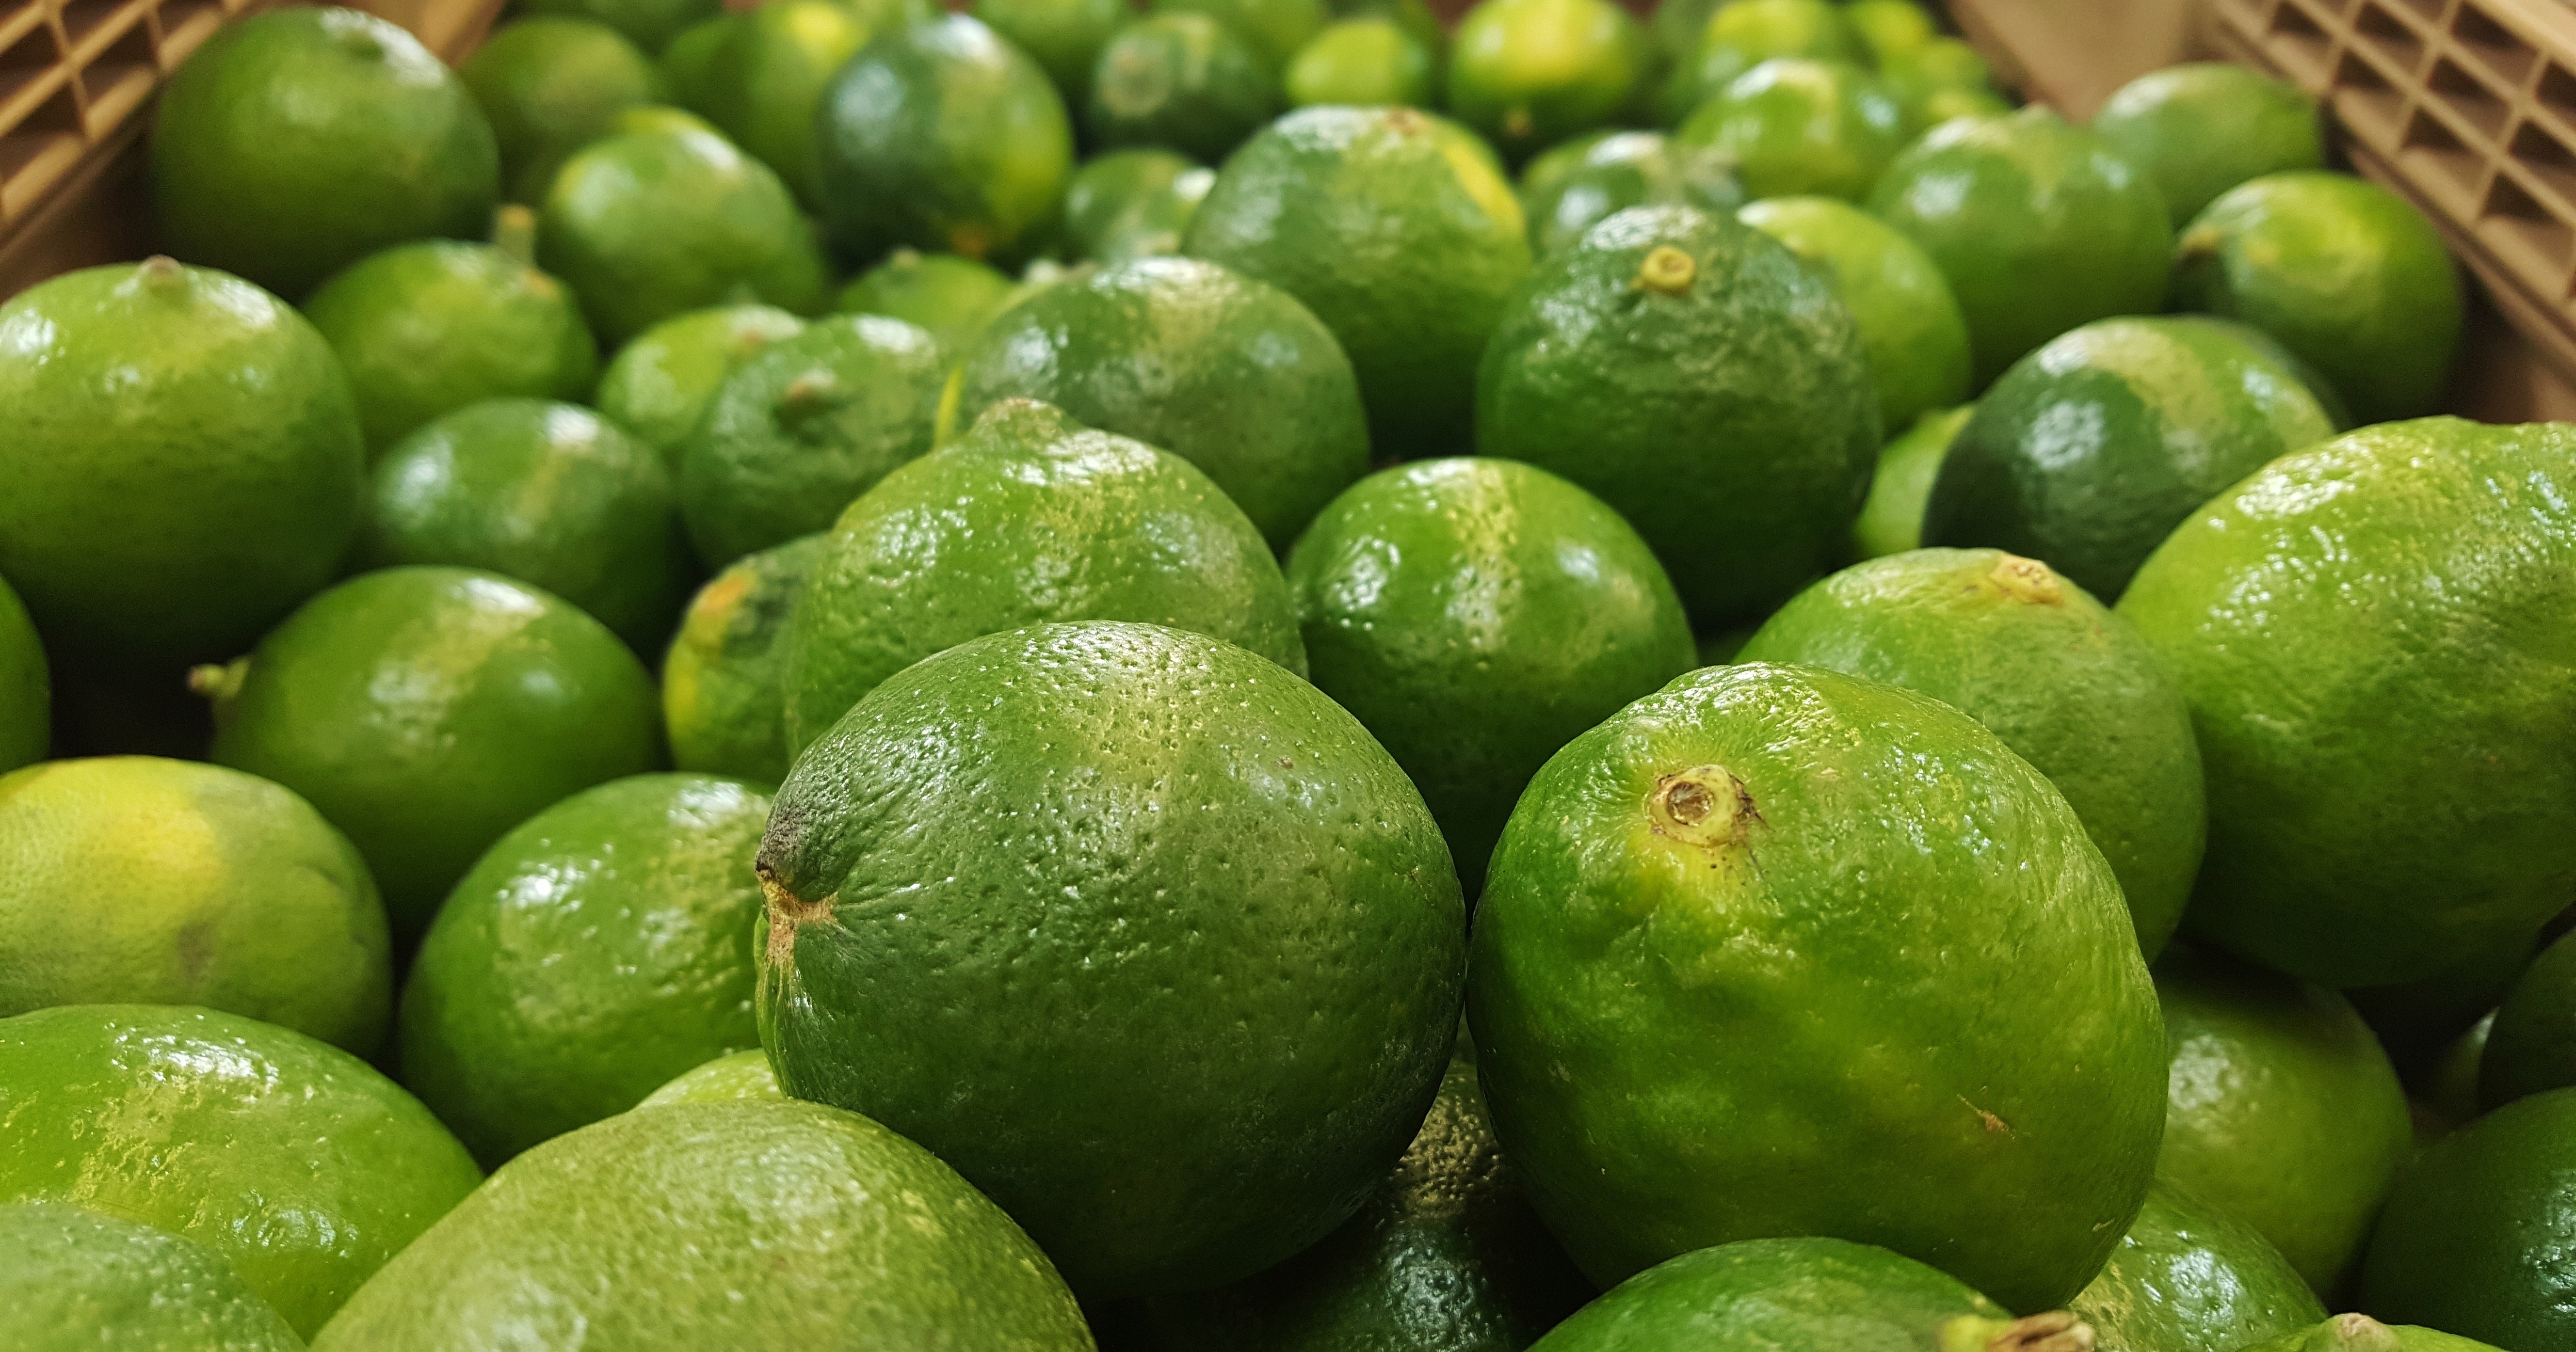
plant, fruit, food, green, ingredient, produce, vegetable, fresh, market, lime, grocery, juice, crops, limes, citrus, sour, flowering plant, land plant, sweet lemon, key lime, persian lime